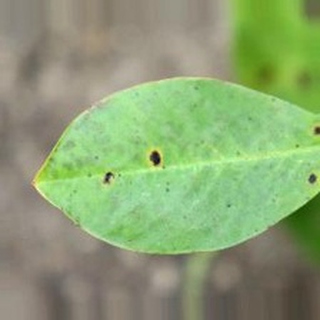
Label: groundnut_early_leaf_spot